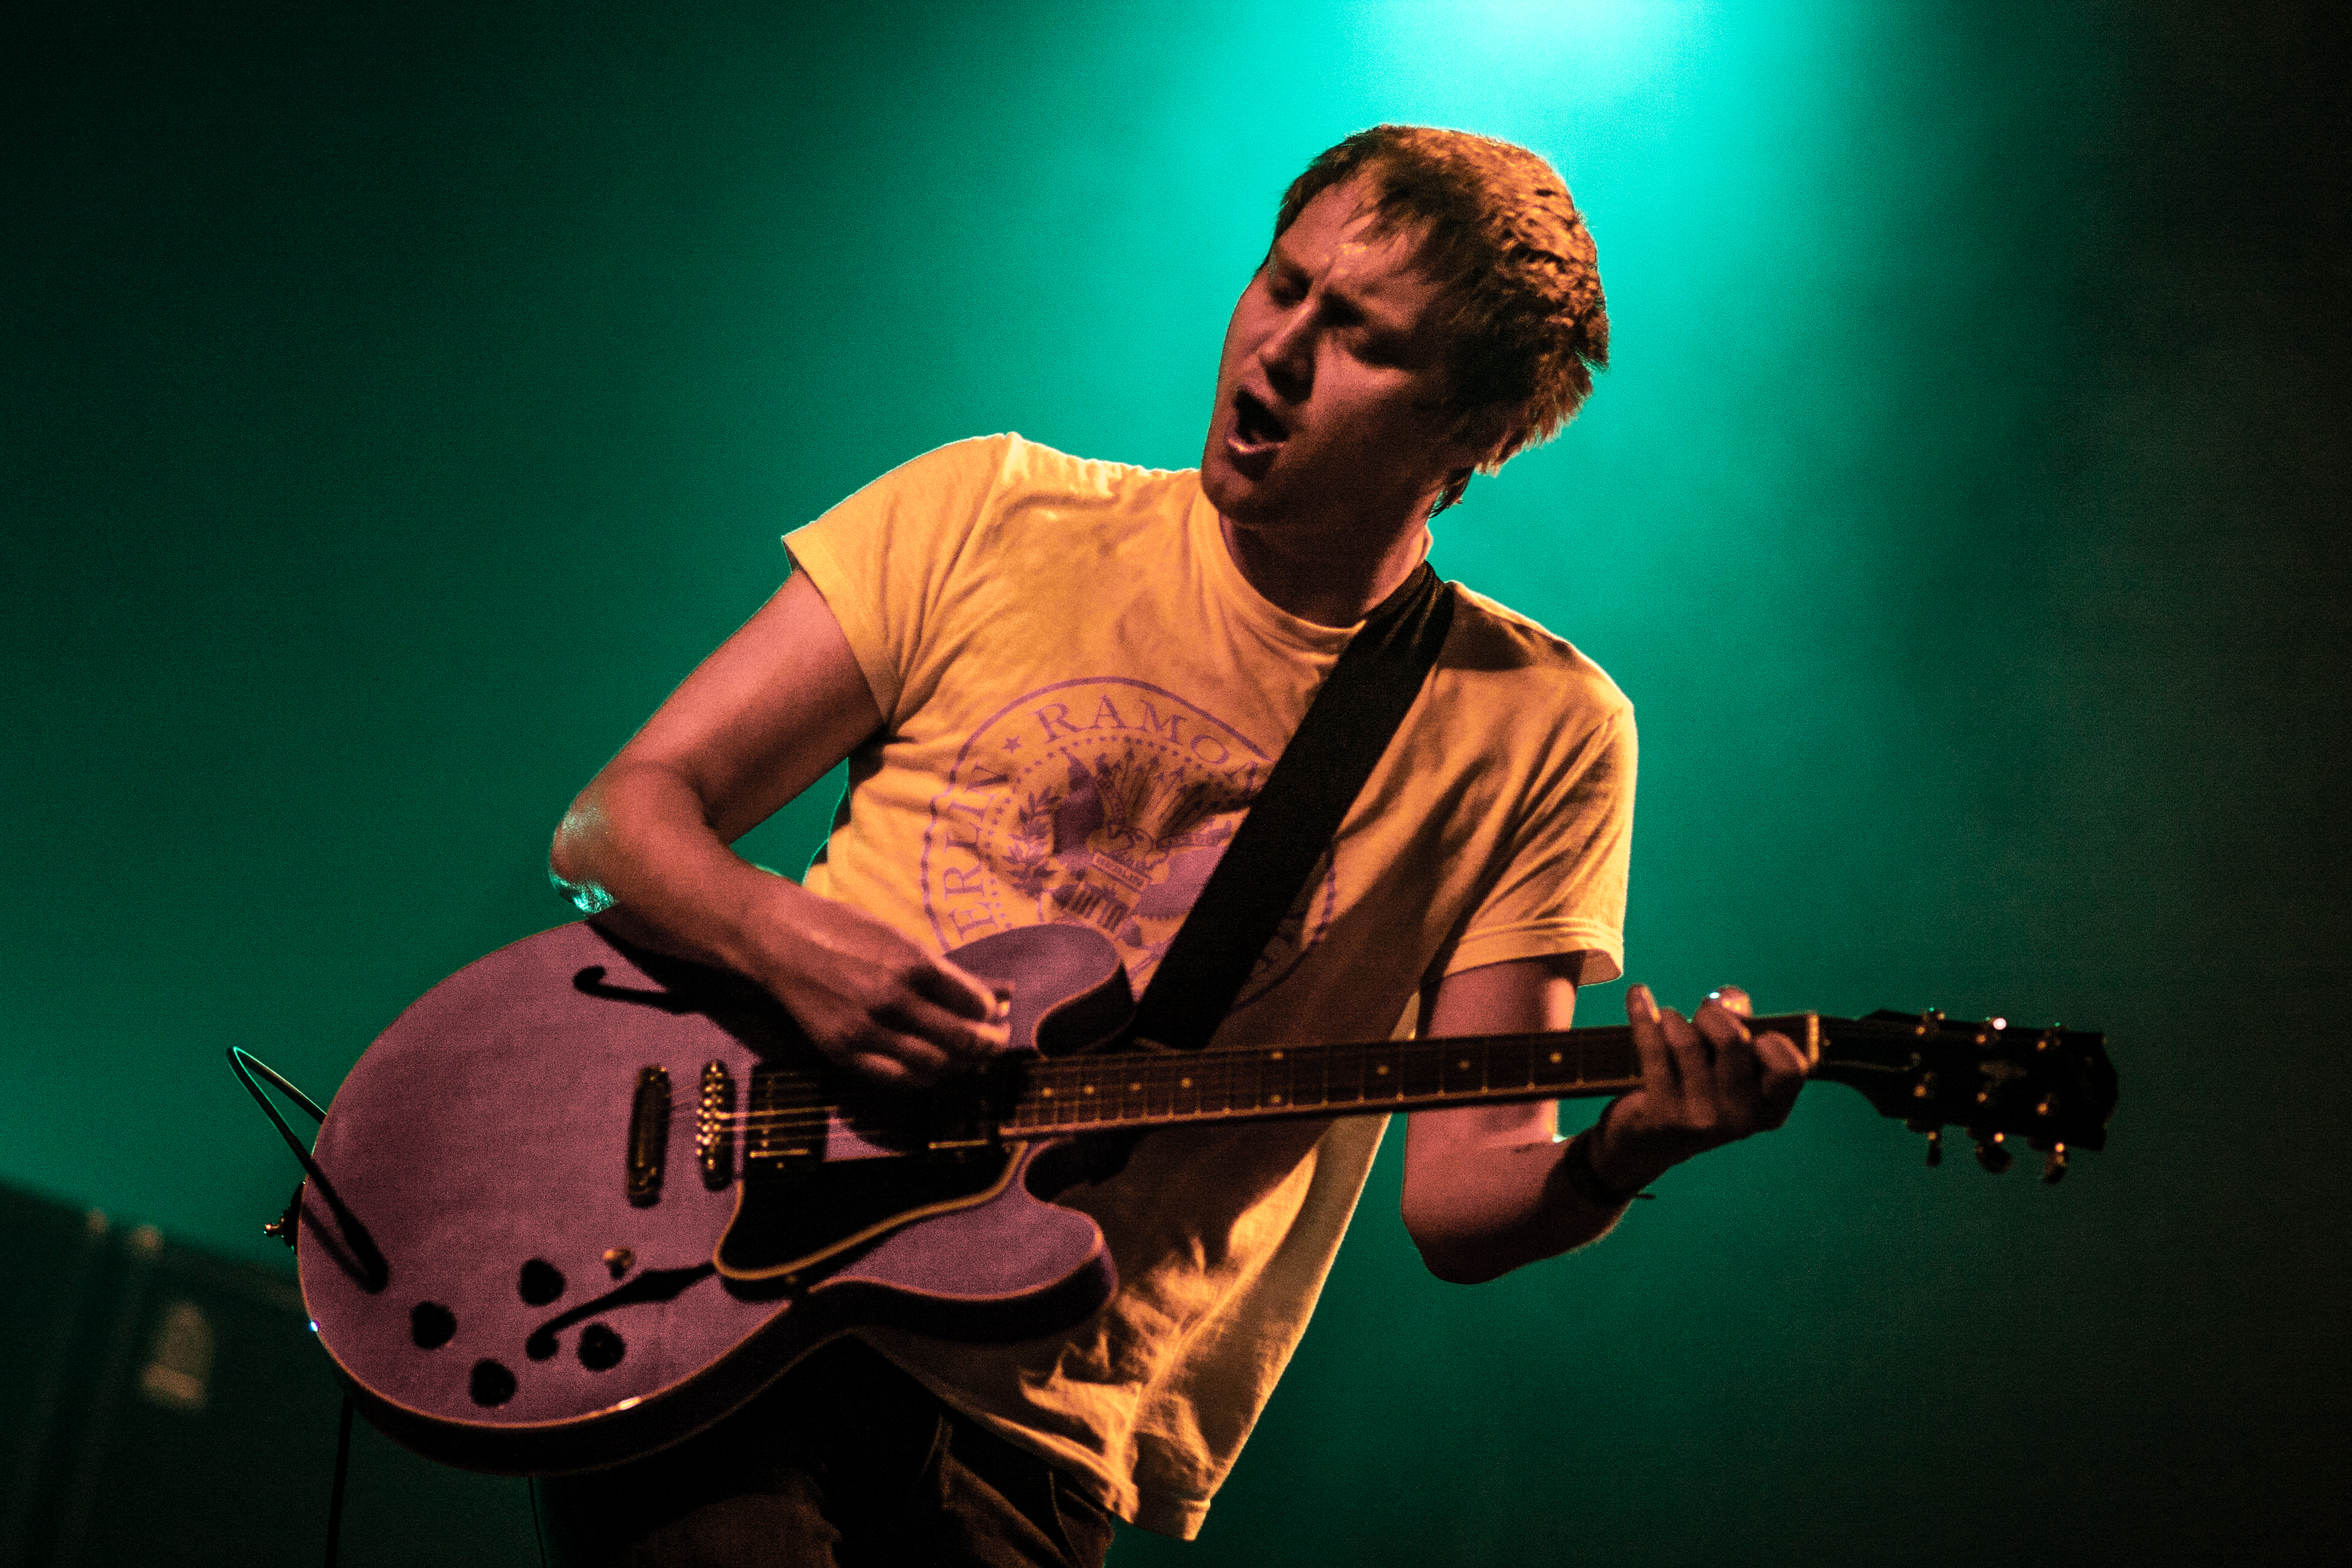
music, guitar, concert, live, musician, performance art, festival, stage, 2012, dour, thesubways, billy, lunn, dour2012, subways, performance, bassist, singing, guitarist, bass guitar, entertainment, performing arts, singer songwriter, rock concert, string instrument, plucked string instruments